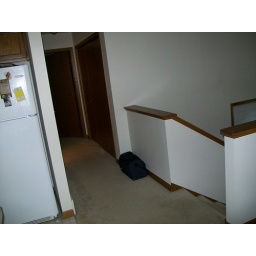
There is a large pantry with double doors in the upstairs hallway. Throughout the house there is a variety of storage closets.